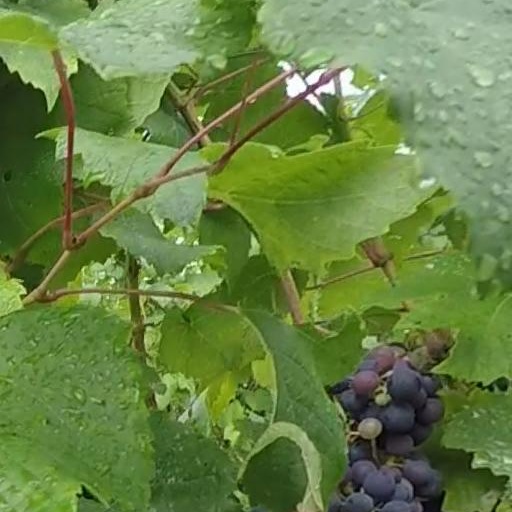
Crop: grape